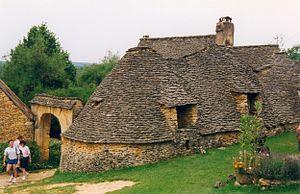
Saint-André-d'Allas est une commune française située dans le département de la Dordogne, en région Nouvelle-Aquitaine.
L'appellation « Cabanes du Breuil » est celle d'anciennes annexes agricoles d'une ferme située au lieudit Calpalmas à Saint-André-d'Allas en Dordogne et érigée en musée privé. Datant du XIXᵉ siècle, voire du tout début du XXᵉ siècle, ces bâtiments ont pour particularité d'être couverts d'une voûte encorbellée en pierre sèche revêtue d'une toiture de lauses et de s'agglutiner les uns aux autres.